Volcanism of Northern Canada

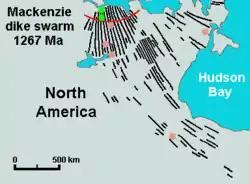
Map of the 1,267-million-year-old Mackenzie dike swarm (black lines). Dots indicate areas where flow direction was determined. The Red arcuate line indicates boundary between vertical flow and horizontal flow.

Vast volumes of basaltic lava covered Northern Canada in the form of a flood basalt event 1,267 million years ago that engulfed the landscape near the Coppermine River southwest of Coronation Gulf in the Canadian Arctic. This volcanic activity built an extensive lava plateau and large igneous province with an area of representing a volume of lavas of at least . With an area of and a volume of , it is larger than the Columbia River Basalt Group in the United States and comparable in size to the Deccan Traps in west-central India, making it one of the largest flood basalt events ever to appear on the North American continent, as well as on Earth.